Camille Malfroy

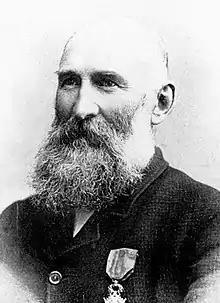
Jean Michel Camille Malfroy

Jean Michel Camille Malfroy (23 March 1839 – 6 January 1897) was a New Zealand engineer and local politician. He was born in Macornay, France on 23 March 1839.